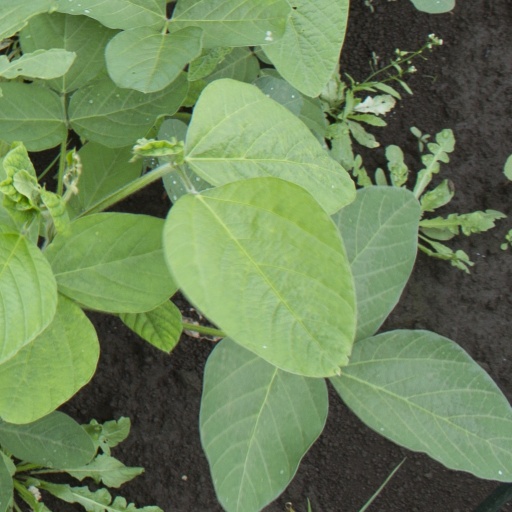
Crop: soybean